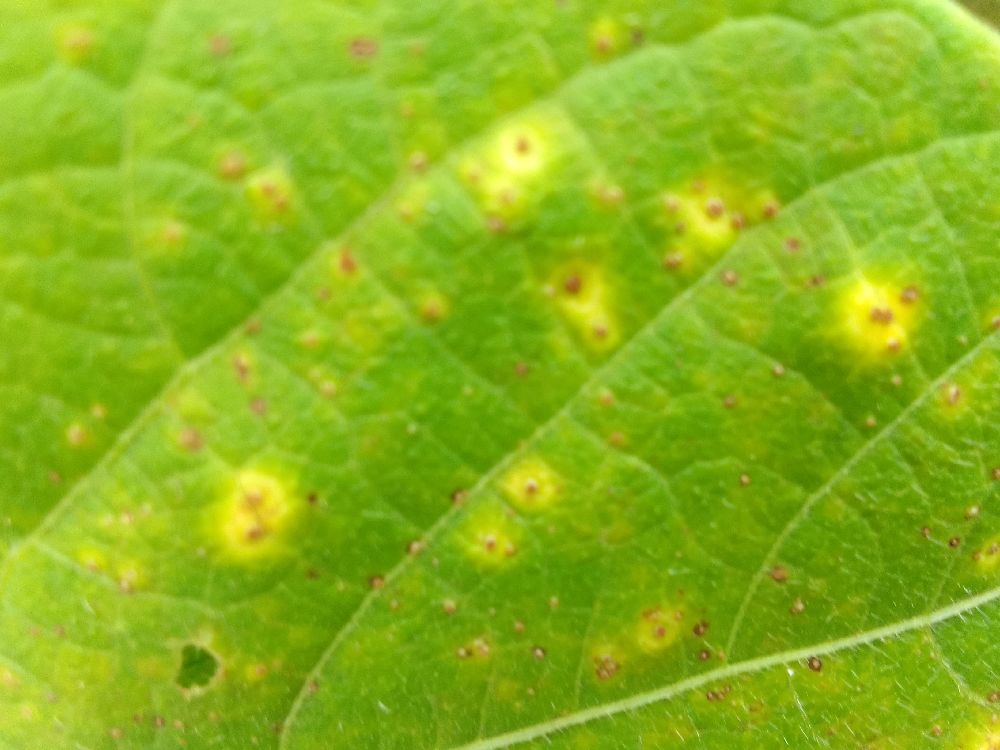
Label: rust